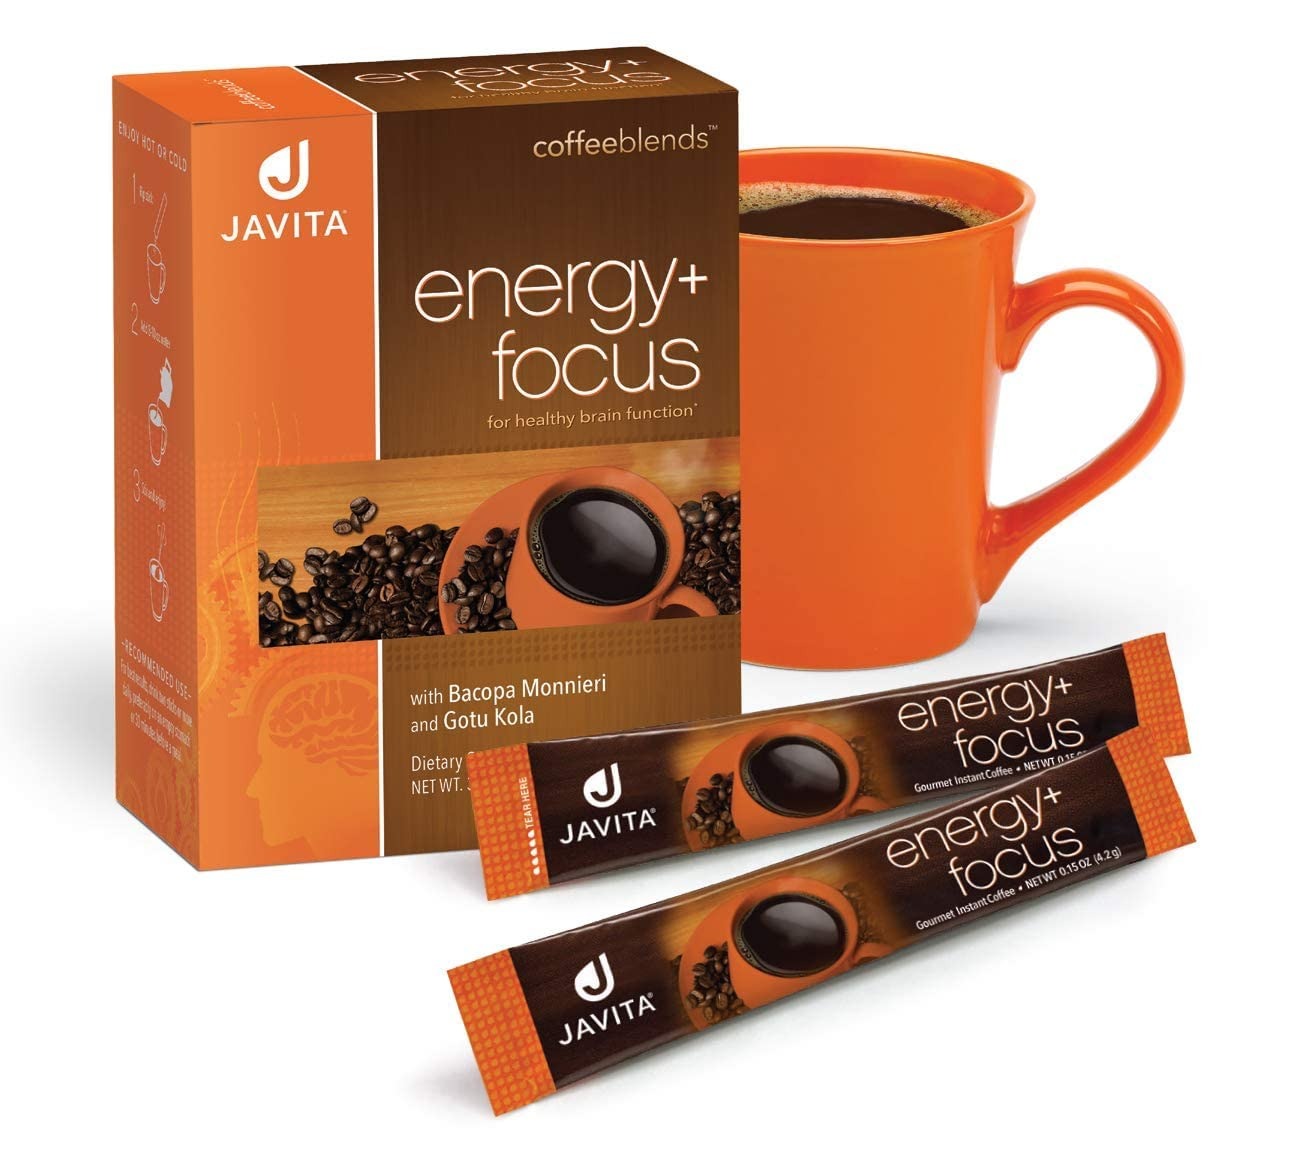
Item Name: Javita Energy + Focus Instant Coffee, 100% South American Arabica & Robusta Blend, with Energizing Herbs for Clarity, Energy, & Focus, Keto, Dieters Drink, 1 box / 24 (4.2g) Sticks
Bullet Point 1: EXPERTLY BLENDED INSTANT COFFEE POWDER: Our focus and energy coffee is made from well-processed South American Blend. It is a blend of Arabica and Robusta which allows it to have a balance of body and flavor. Coffee cherries are picked at the peak of ripeness, their beans slowly roasted, and expertly blended with targeted botanicals that help improve focus and enhance energy.
Bullet Point 2: DELICIOUS CUPS OF COFFEE: Our healthy coffee is a blend of Arabica and Robusta which allows it to have a balance of body and flavor. Energy + Focus keto friendly coffee helps give more focus, retention, clarity and energy without any sacrifice on taste.
Bullet Point 3: BENEFICIAL INGREDIENTS: Our instant coffee contains Bacopa Monnieri, a herb found in India that has been used for centuries as a strong cognitive enhancer and brain protectant. It also contains Gotu Kola, a treasured herb that has a long and well-documented history of use in helping alleviate brain fatigue, and memory loss.
Bullet Point 4: SIMPLE TO PREPARE: Our instant coffee singles save you time in making coffee, which means you could have more time working out. Simply rip the stick, add water, and stir. Our coffees may be enjoyed cold or hot, depending on one's preference.
Bullet Point 5: ABOUT US: Javita provides coffee drinkers with great-tasting coffee with additional benefits. We help people have more energy and focus throughout the day, or have less appetite and increase metabolism, through our delicious instant coffees.
Product Description: Our focus and energy coffee is made with a well-processed South American blend. Coffee cherries are harvested at their peak of ripeness, their beans are slowly roasted, and expertly blended with botanicals that help improve focus and energy. Our healthy coffee is a blend of Arabica and Robusta, giving it a balanced body and flavor. Energy + Focus Ketogenic coffee improves focus, retention, clarity, and energy without sacrificing taste. Our instant coffee contains Bacopa Monnieri, a herb native to India that has long been used as a powerful cognitive enhancer and brain protector. It also contains Gotu Kola, a prized herb with a long and well-documented history of aiding in the alleviation of brain fatigue and memory loss.
Value: 24.0
Unit: Count

Price: 32.225